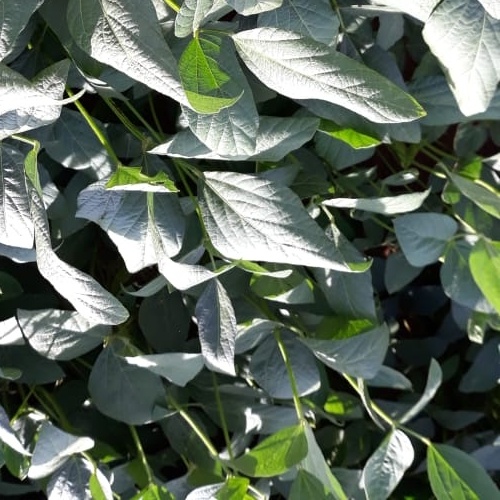
Label: Healthy